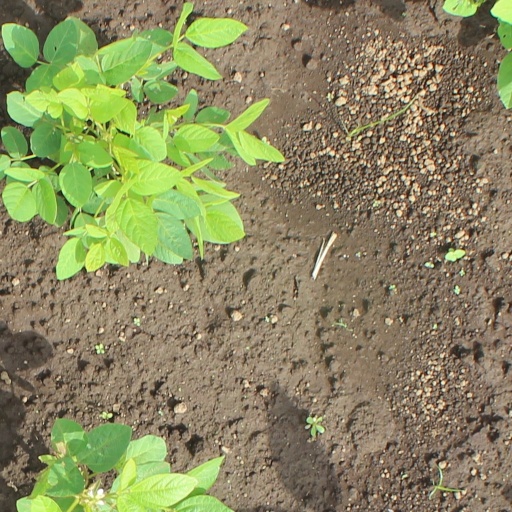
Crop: soybean